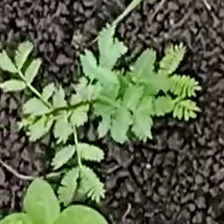
Weed species: Dwarf_cassia_(Chamaecrista pumila)